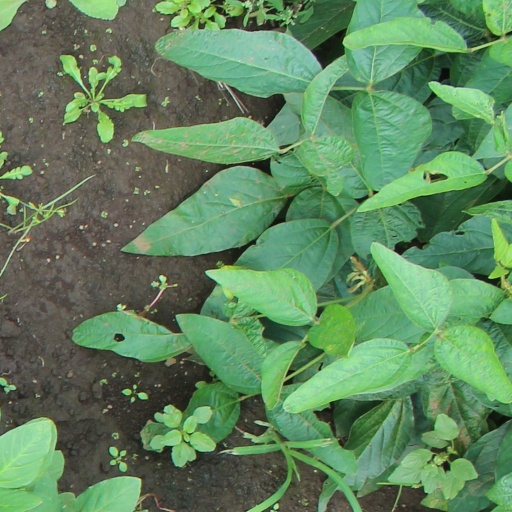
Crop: soybean